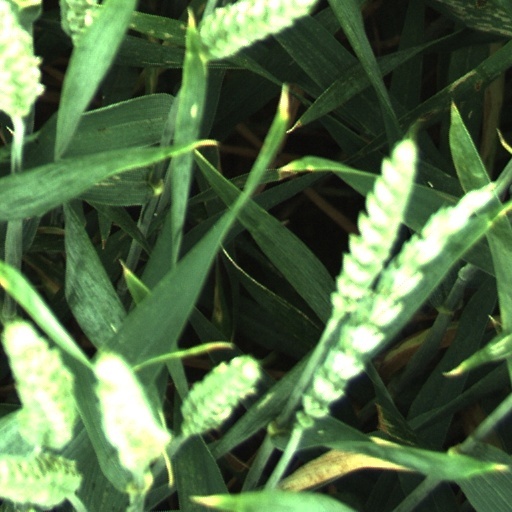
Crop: wheat